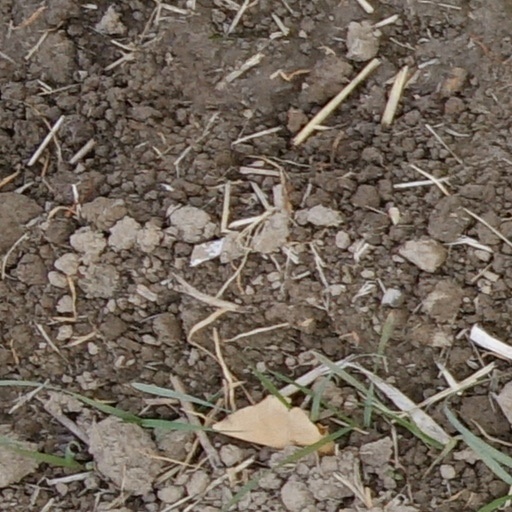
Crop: wheat